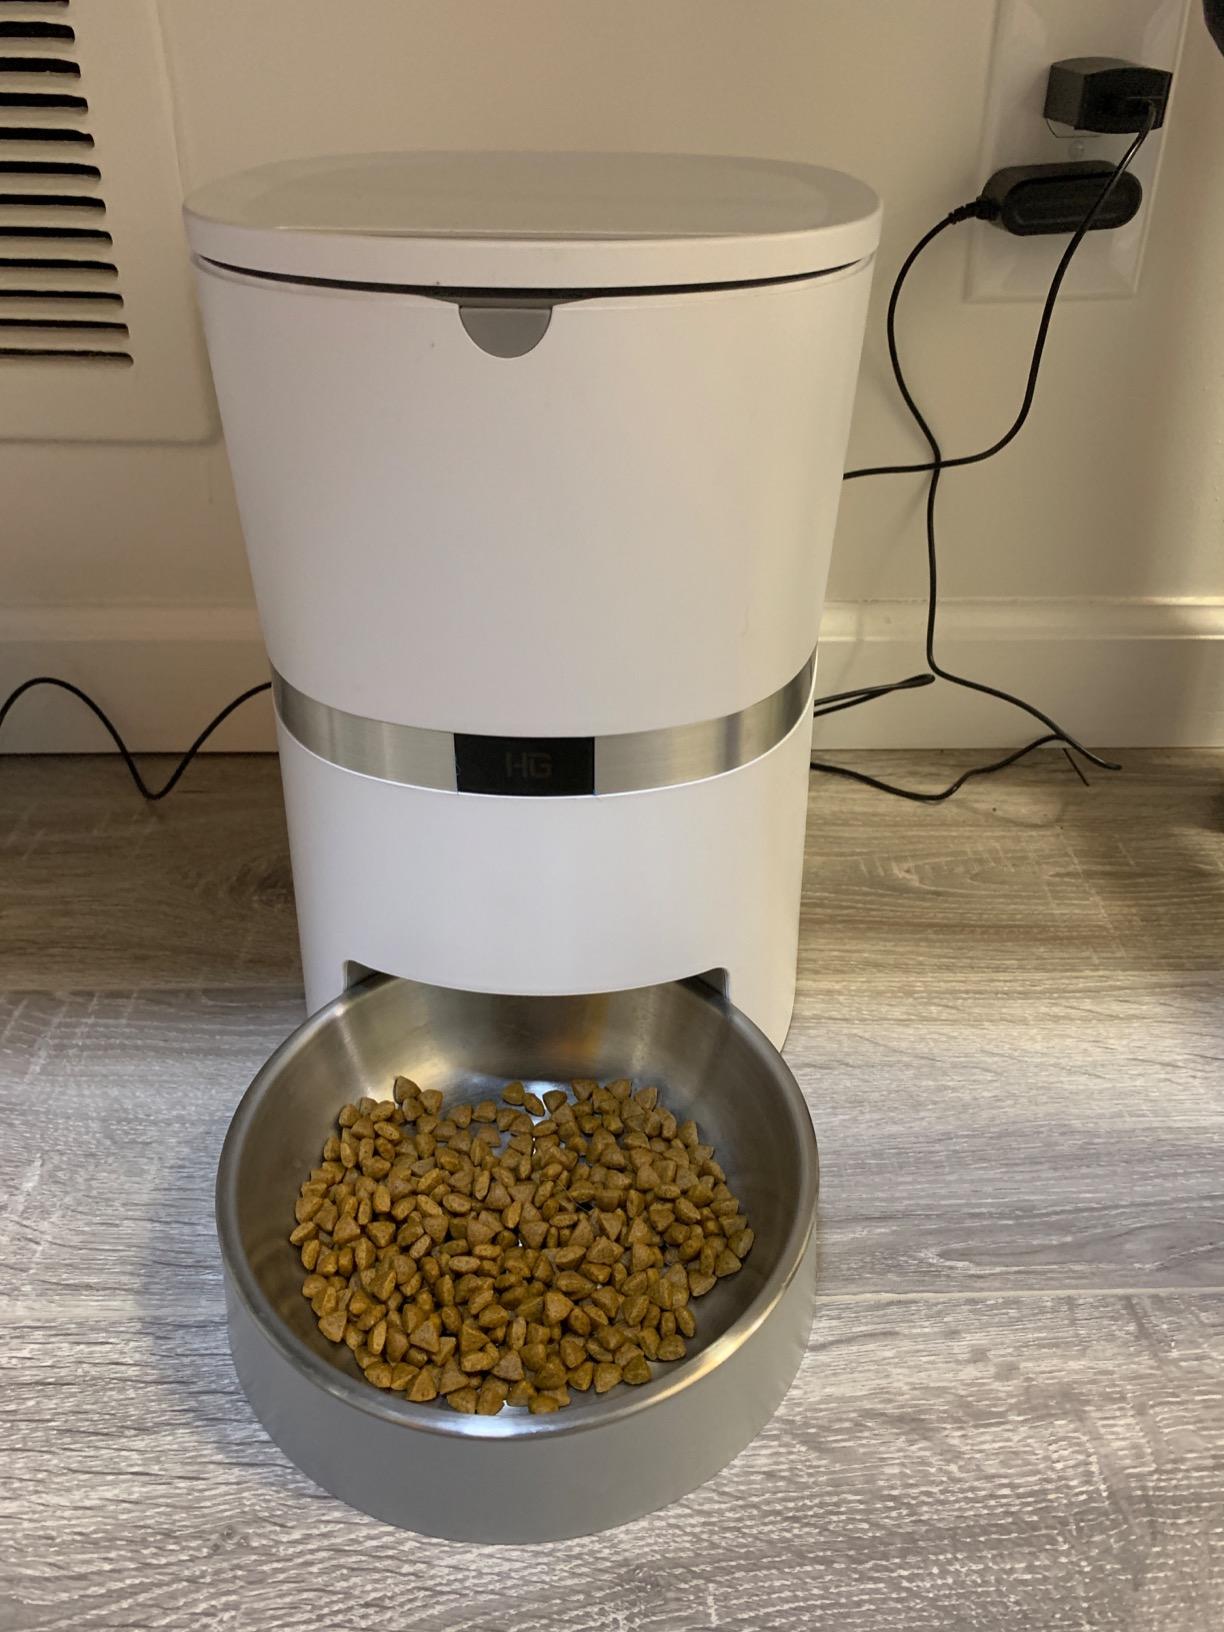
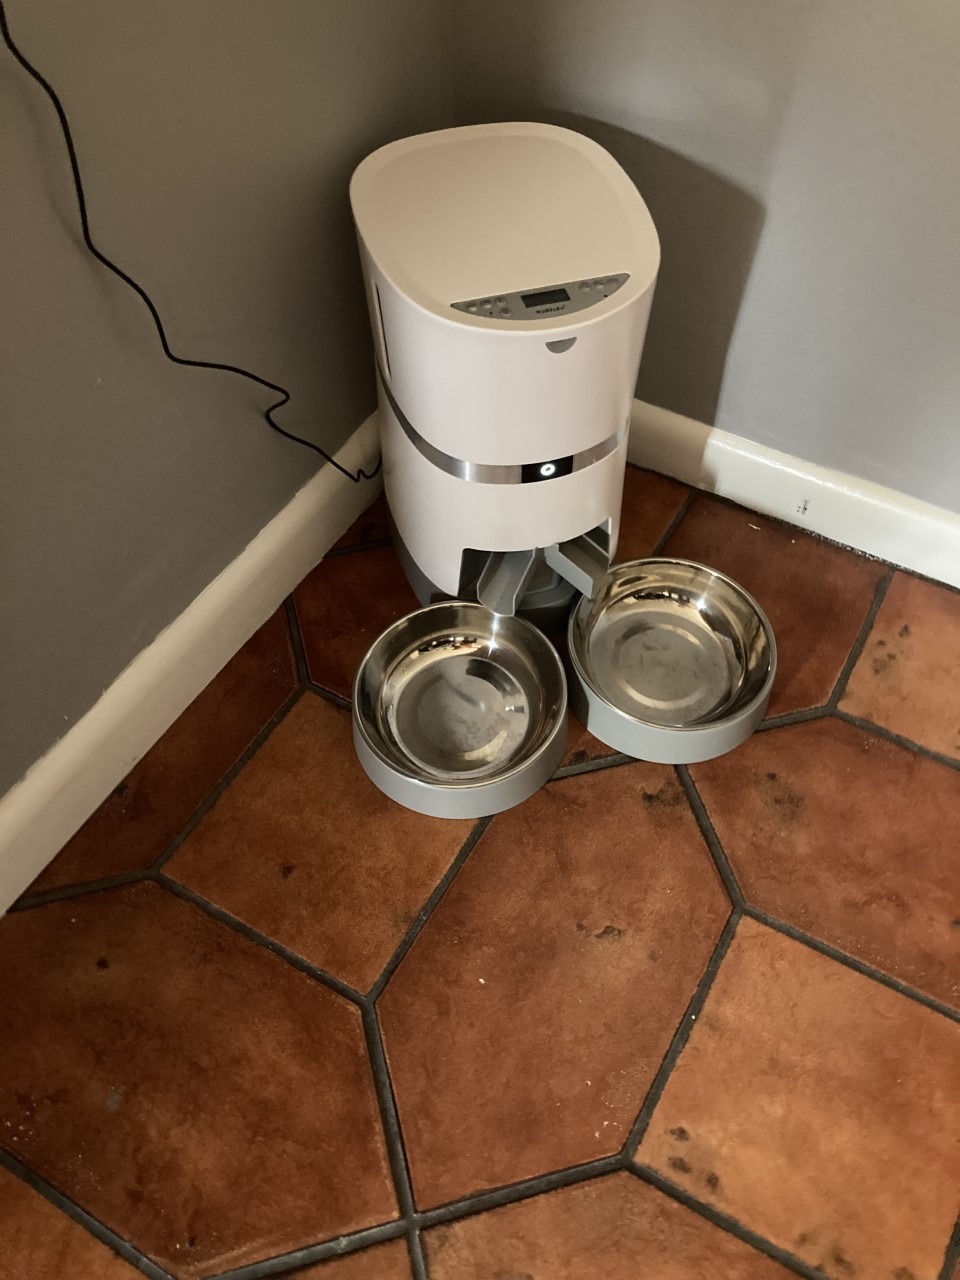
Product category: items_feeder
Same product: no